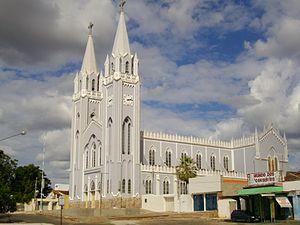
Picos est une ville brésilienne du sud-est de l'État du Piauí. Elle se situe par une latitude de 07° 04' 37" sud et par une longitude de 41° 28' 01" ouest, à une altitude de 206 mètres. Sa population était estimée à 71 825 habitants en 2006. La municipalité s'étend sur 803 km².